Franz Riegel

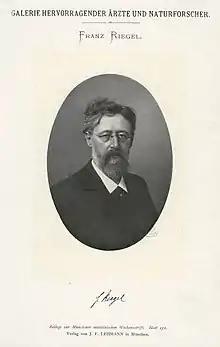

Franz Riegel (9 February 1843 – 26 August 1904) was a German internist and gastroenterologist, who was a native of Brückenau.